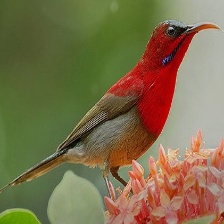
Species: CRIMSON SUNBIRD
Scientific name: AETHOPYGA SIPARAJA